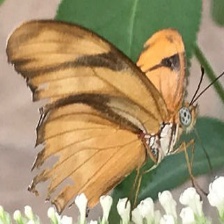
Species: JULIA